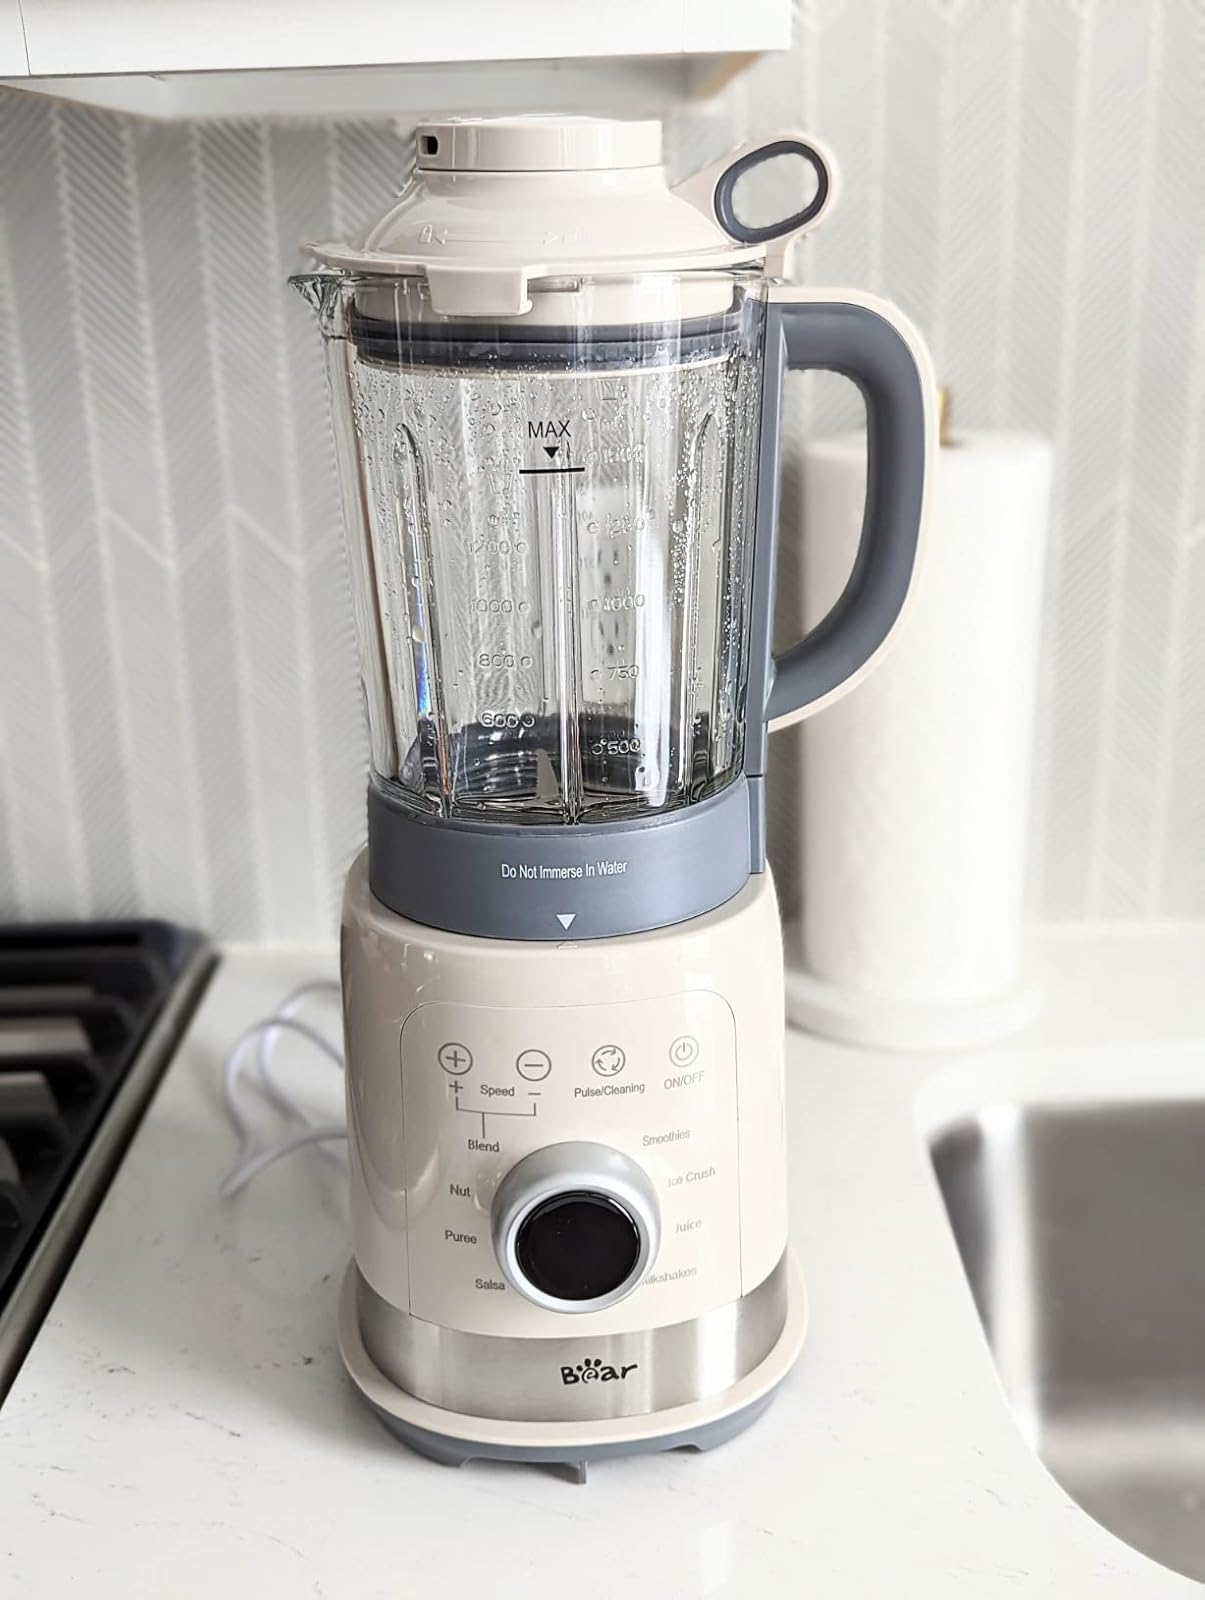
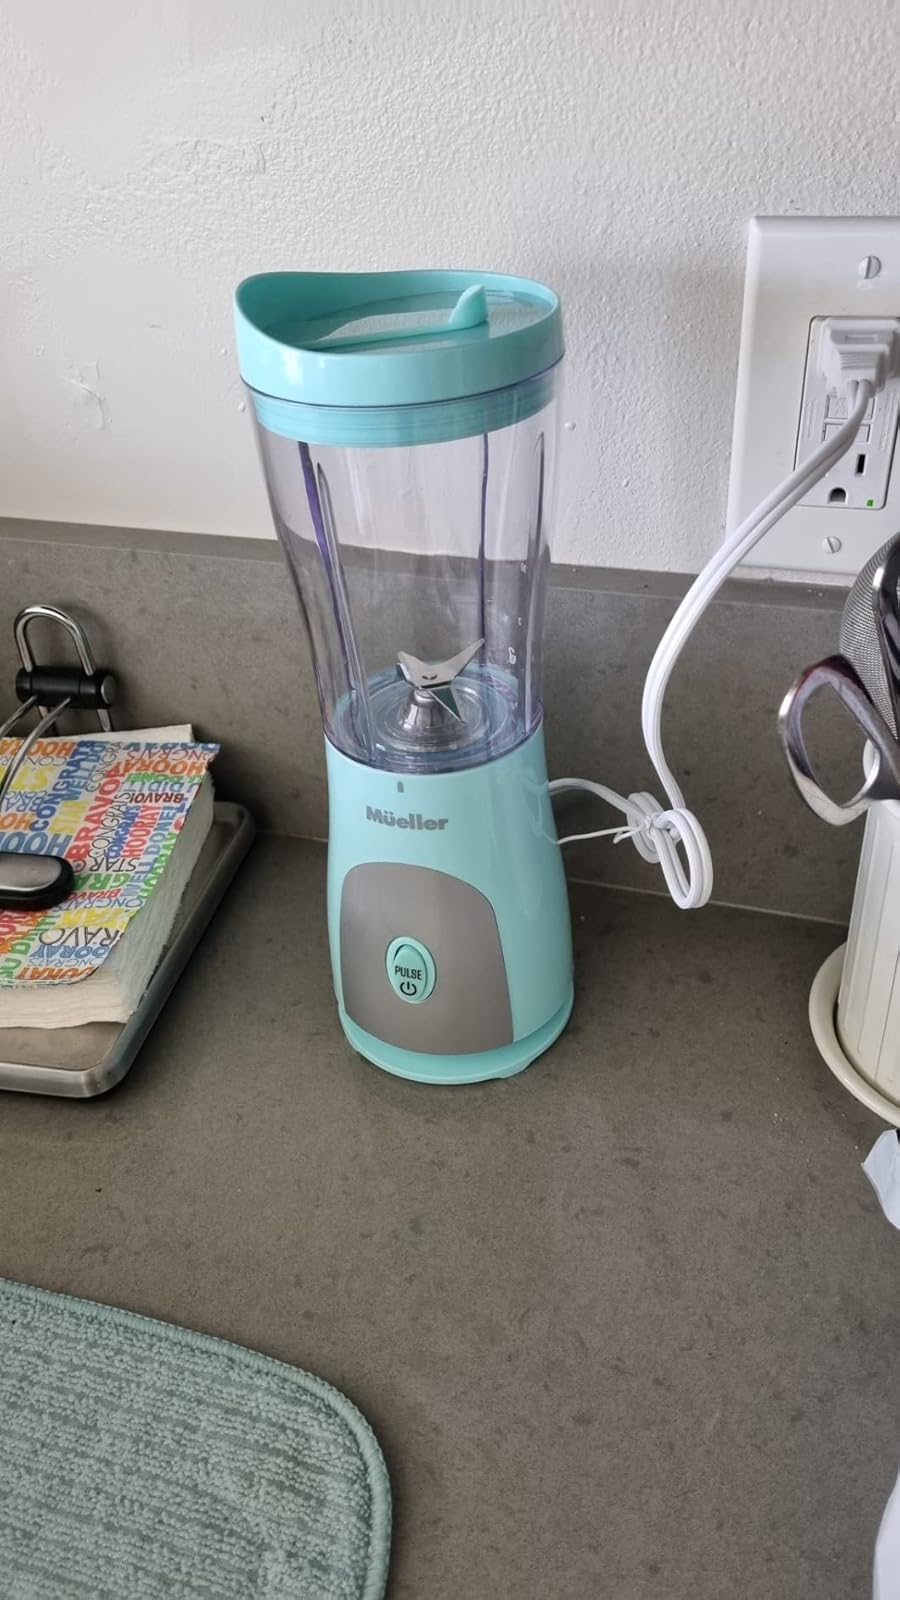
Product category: items_blender
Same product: no